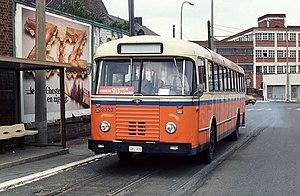
Autobus Van Hool 420 HA St.6 (série 3296-3370) sur le service de remplacement routier entre Anderlues et La Louvière au terminus du Gazomètre à La Louvière.
La ligne 90 de la SNCV est une ancienne ligne de tramway vicinal de la Société nationale des chemins de fer vicinaux. Exploitée entre le 15 février 1931 et le 29 août 1993, la ligne reliait Charleroi à Mons par Binche puis Charleroi à La Louvière à partir du 3 juin 1973, elle faisait partie au sein du groupe du Hainaut des lignes du réseau de Charleroi et a été par ailleurs la dernière ligne de tramway vicinal du Hainaut à avoir fonctionné.
Le Van Hool 420 ou Van Hool Fiat 420, de par sa motorisation et certains composants, est un autobus urbain produit par le constructeur belge Van Hool à partir de 1963 et remplacé par le Van Hool Fiat 409.